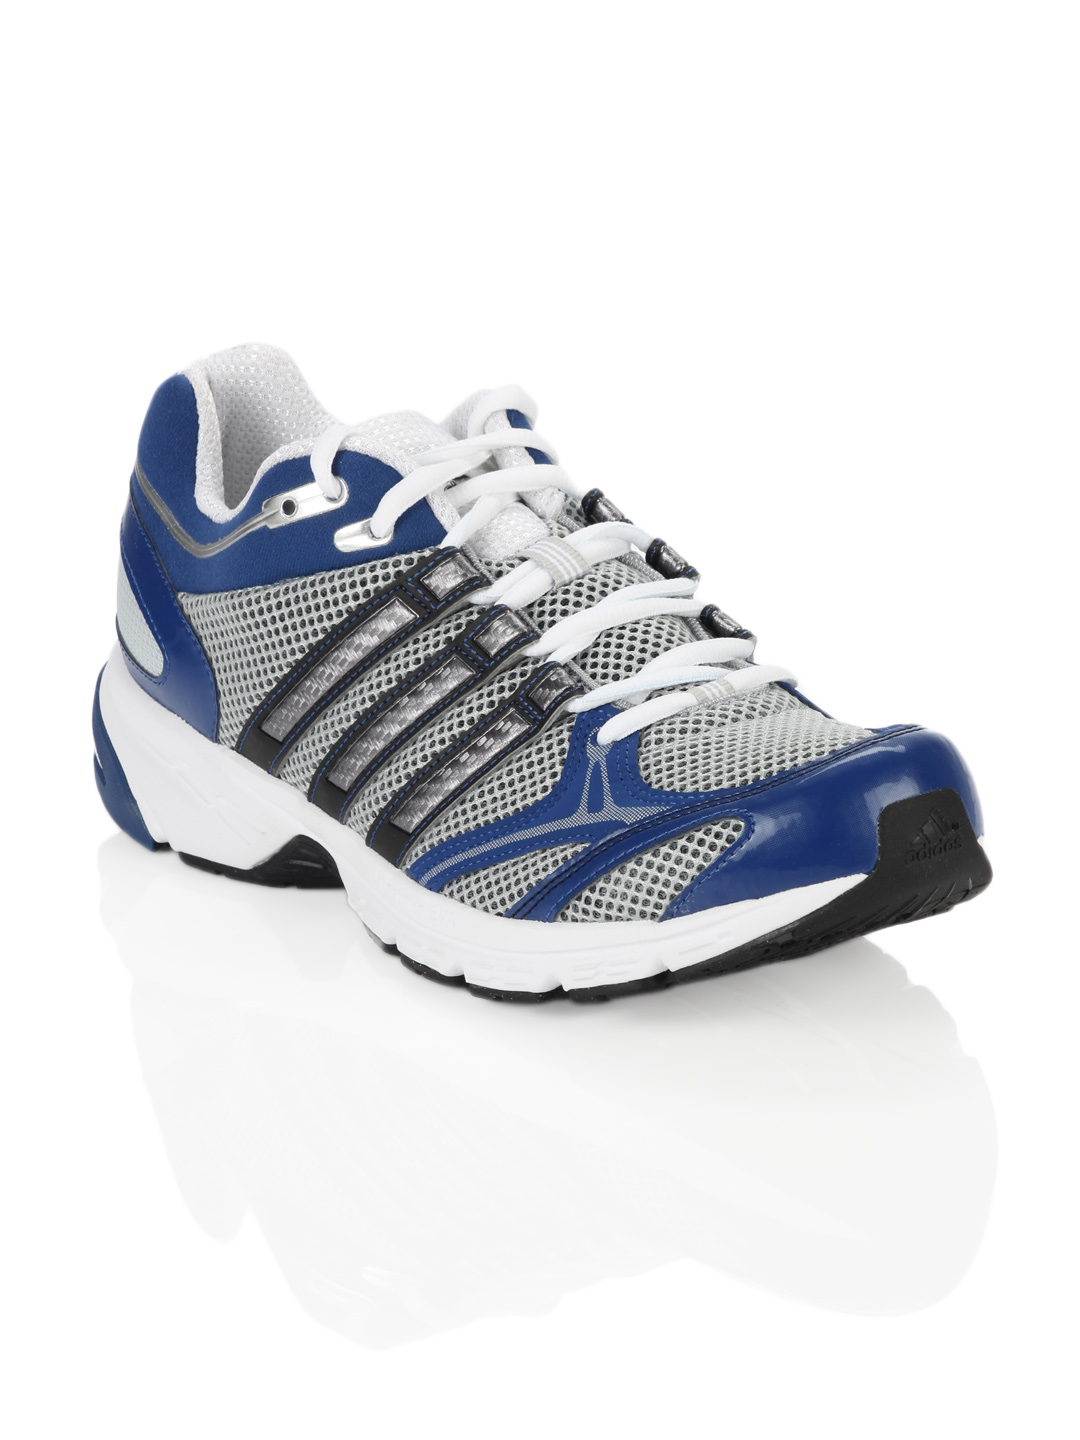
ADIDAS Men Phantom Blue Sports Shoes
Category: Footwear / Shoes / Sports Shoes
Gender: Men
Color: Blue
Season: Summer 2012
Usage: Sports